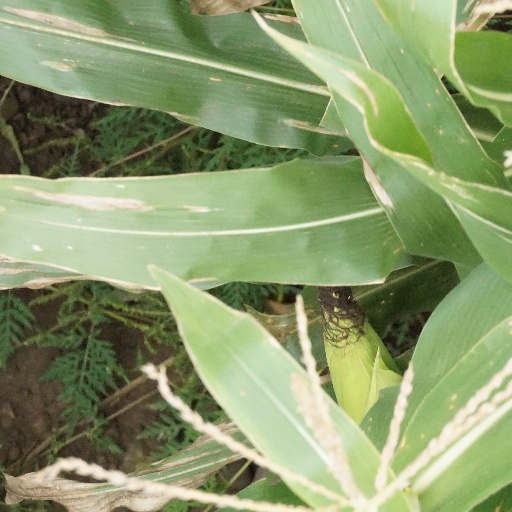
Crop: maize; corn